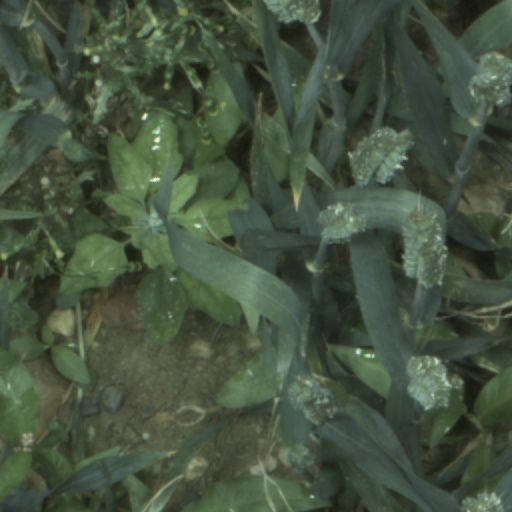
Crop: wheat